Janus Motorcycles

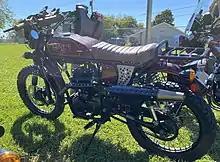
Janus Gryffin 250

In 2018 Janus released the Gryffin. Using the same engine as the Halcyon and Phoenix 250 models the Gryffin was designed to handle the occasional dirt or gravel road.